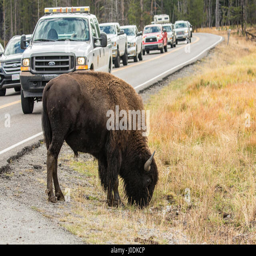
grazing by the side of the road , as a ranger keeps people at a safe distance away